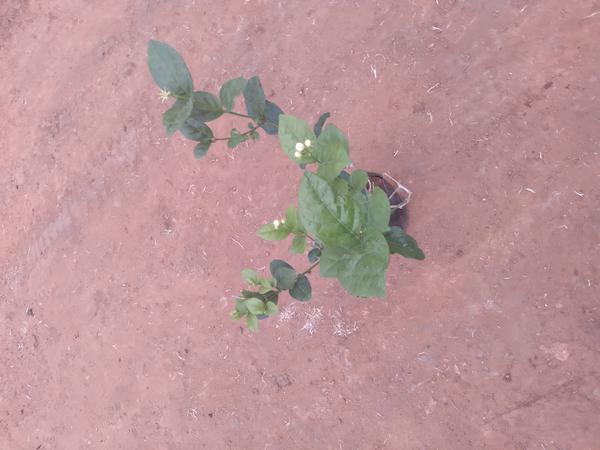
Plant: Jasmine